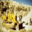
Label: tractor